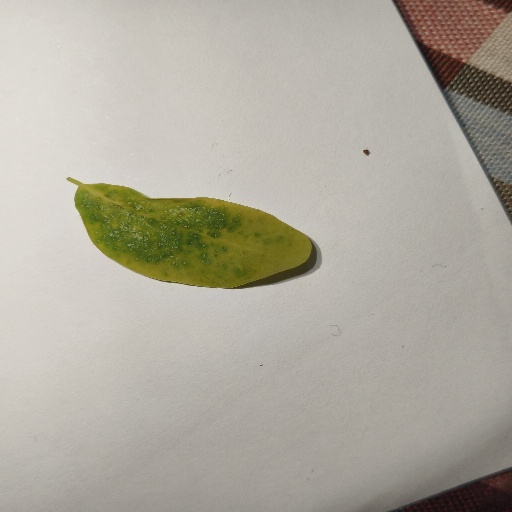
Species: Sojina
Leaf condition: Yellow Leaf